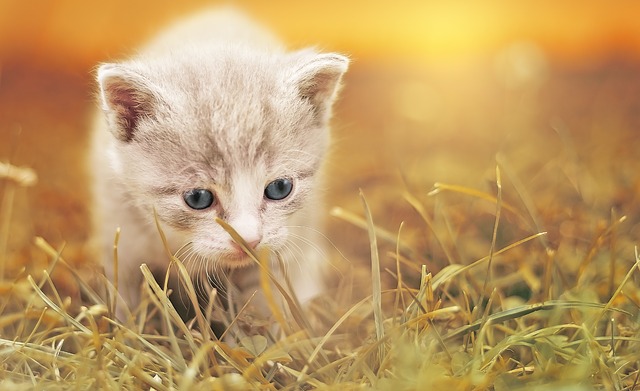
Label: gatto